Ballinger, Texas

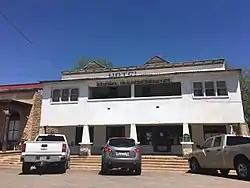
The Olde Park Hotel

The natural park area is a former nine-hole golf course converted to a natural area with nature trails, ponds, hall creek and is adjacent to the Interurban Trail to the west and the Lakeview Trail to the east. A Master Plan for this area of the park was adopted in 2015.